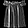
Label: Shirt